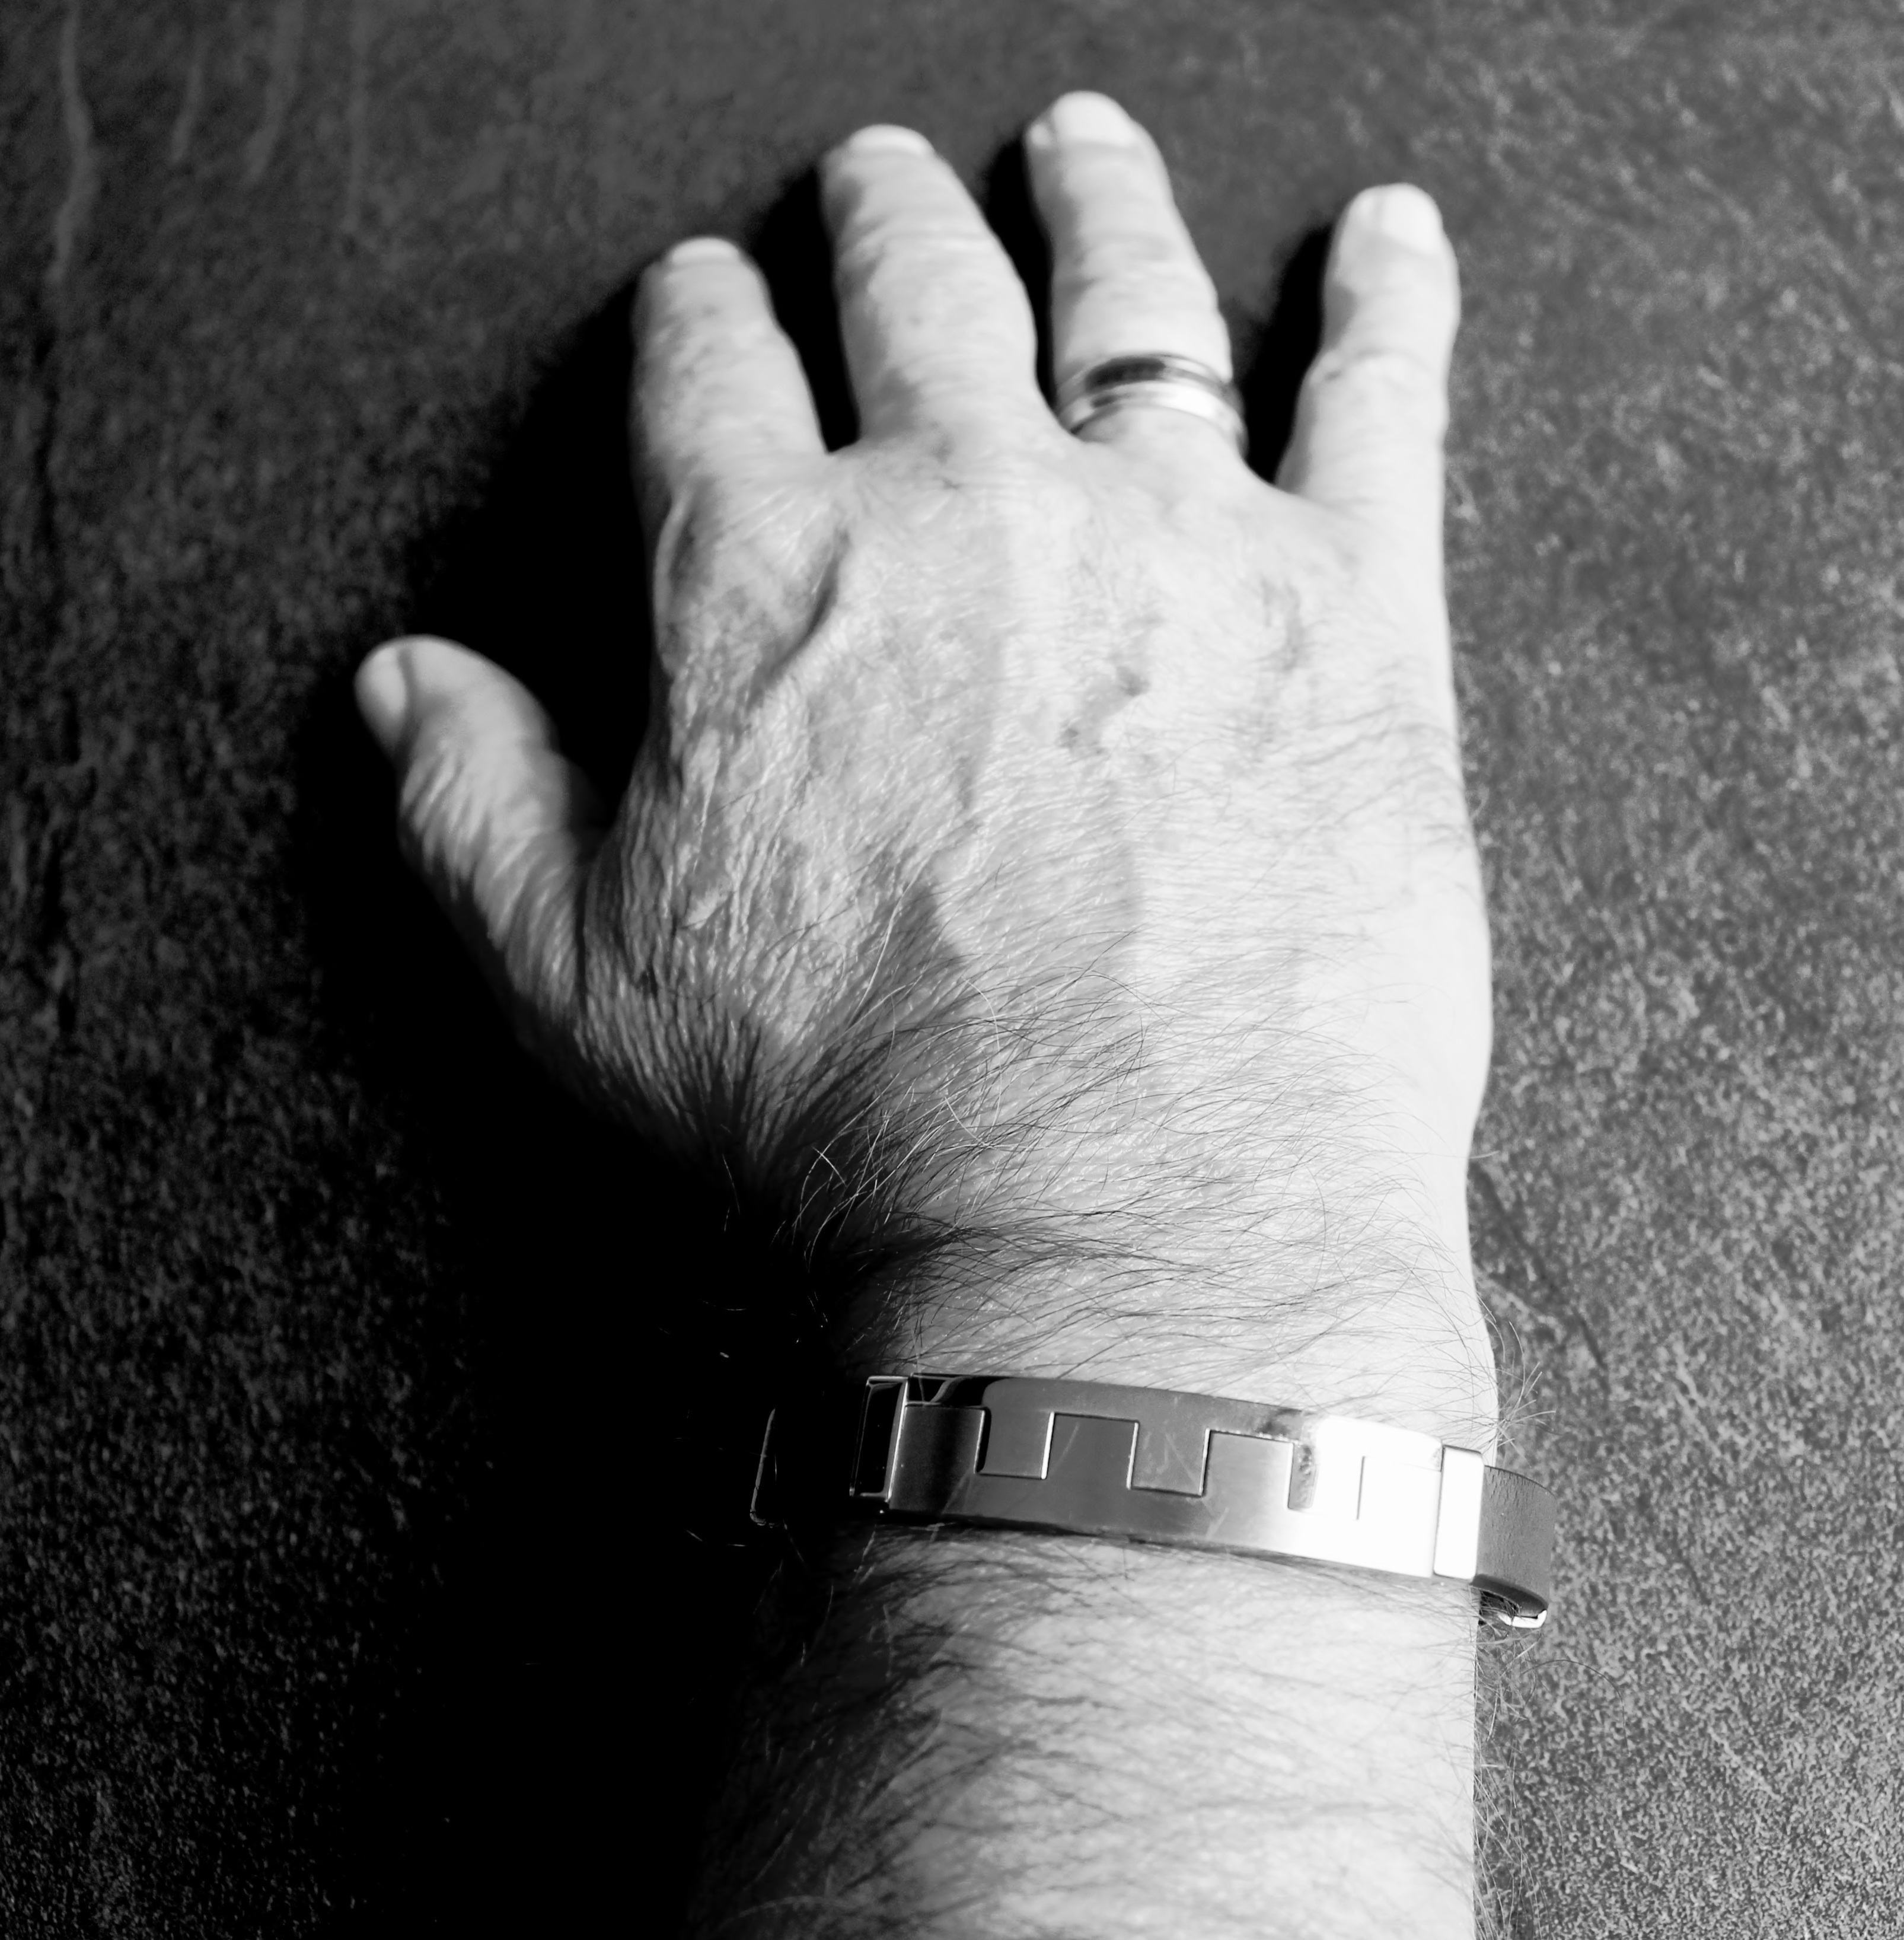
hand, man, black and white, white, ring, leg, finger, black, monochrome, arm, bracelet, close up, human body, jewellery, emotion, thumb, right hand, sense, monochrome photography